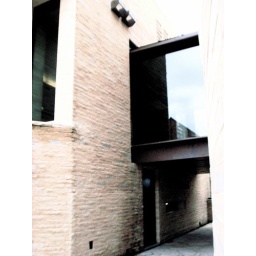
and the nice glass boxes that seem to appear everywhere in the Lincoln landscape haha